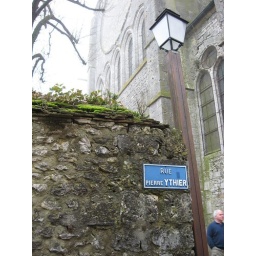
A street sign in Provins